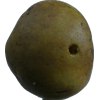
Label: pear